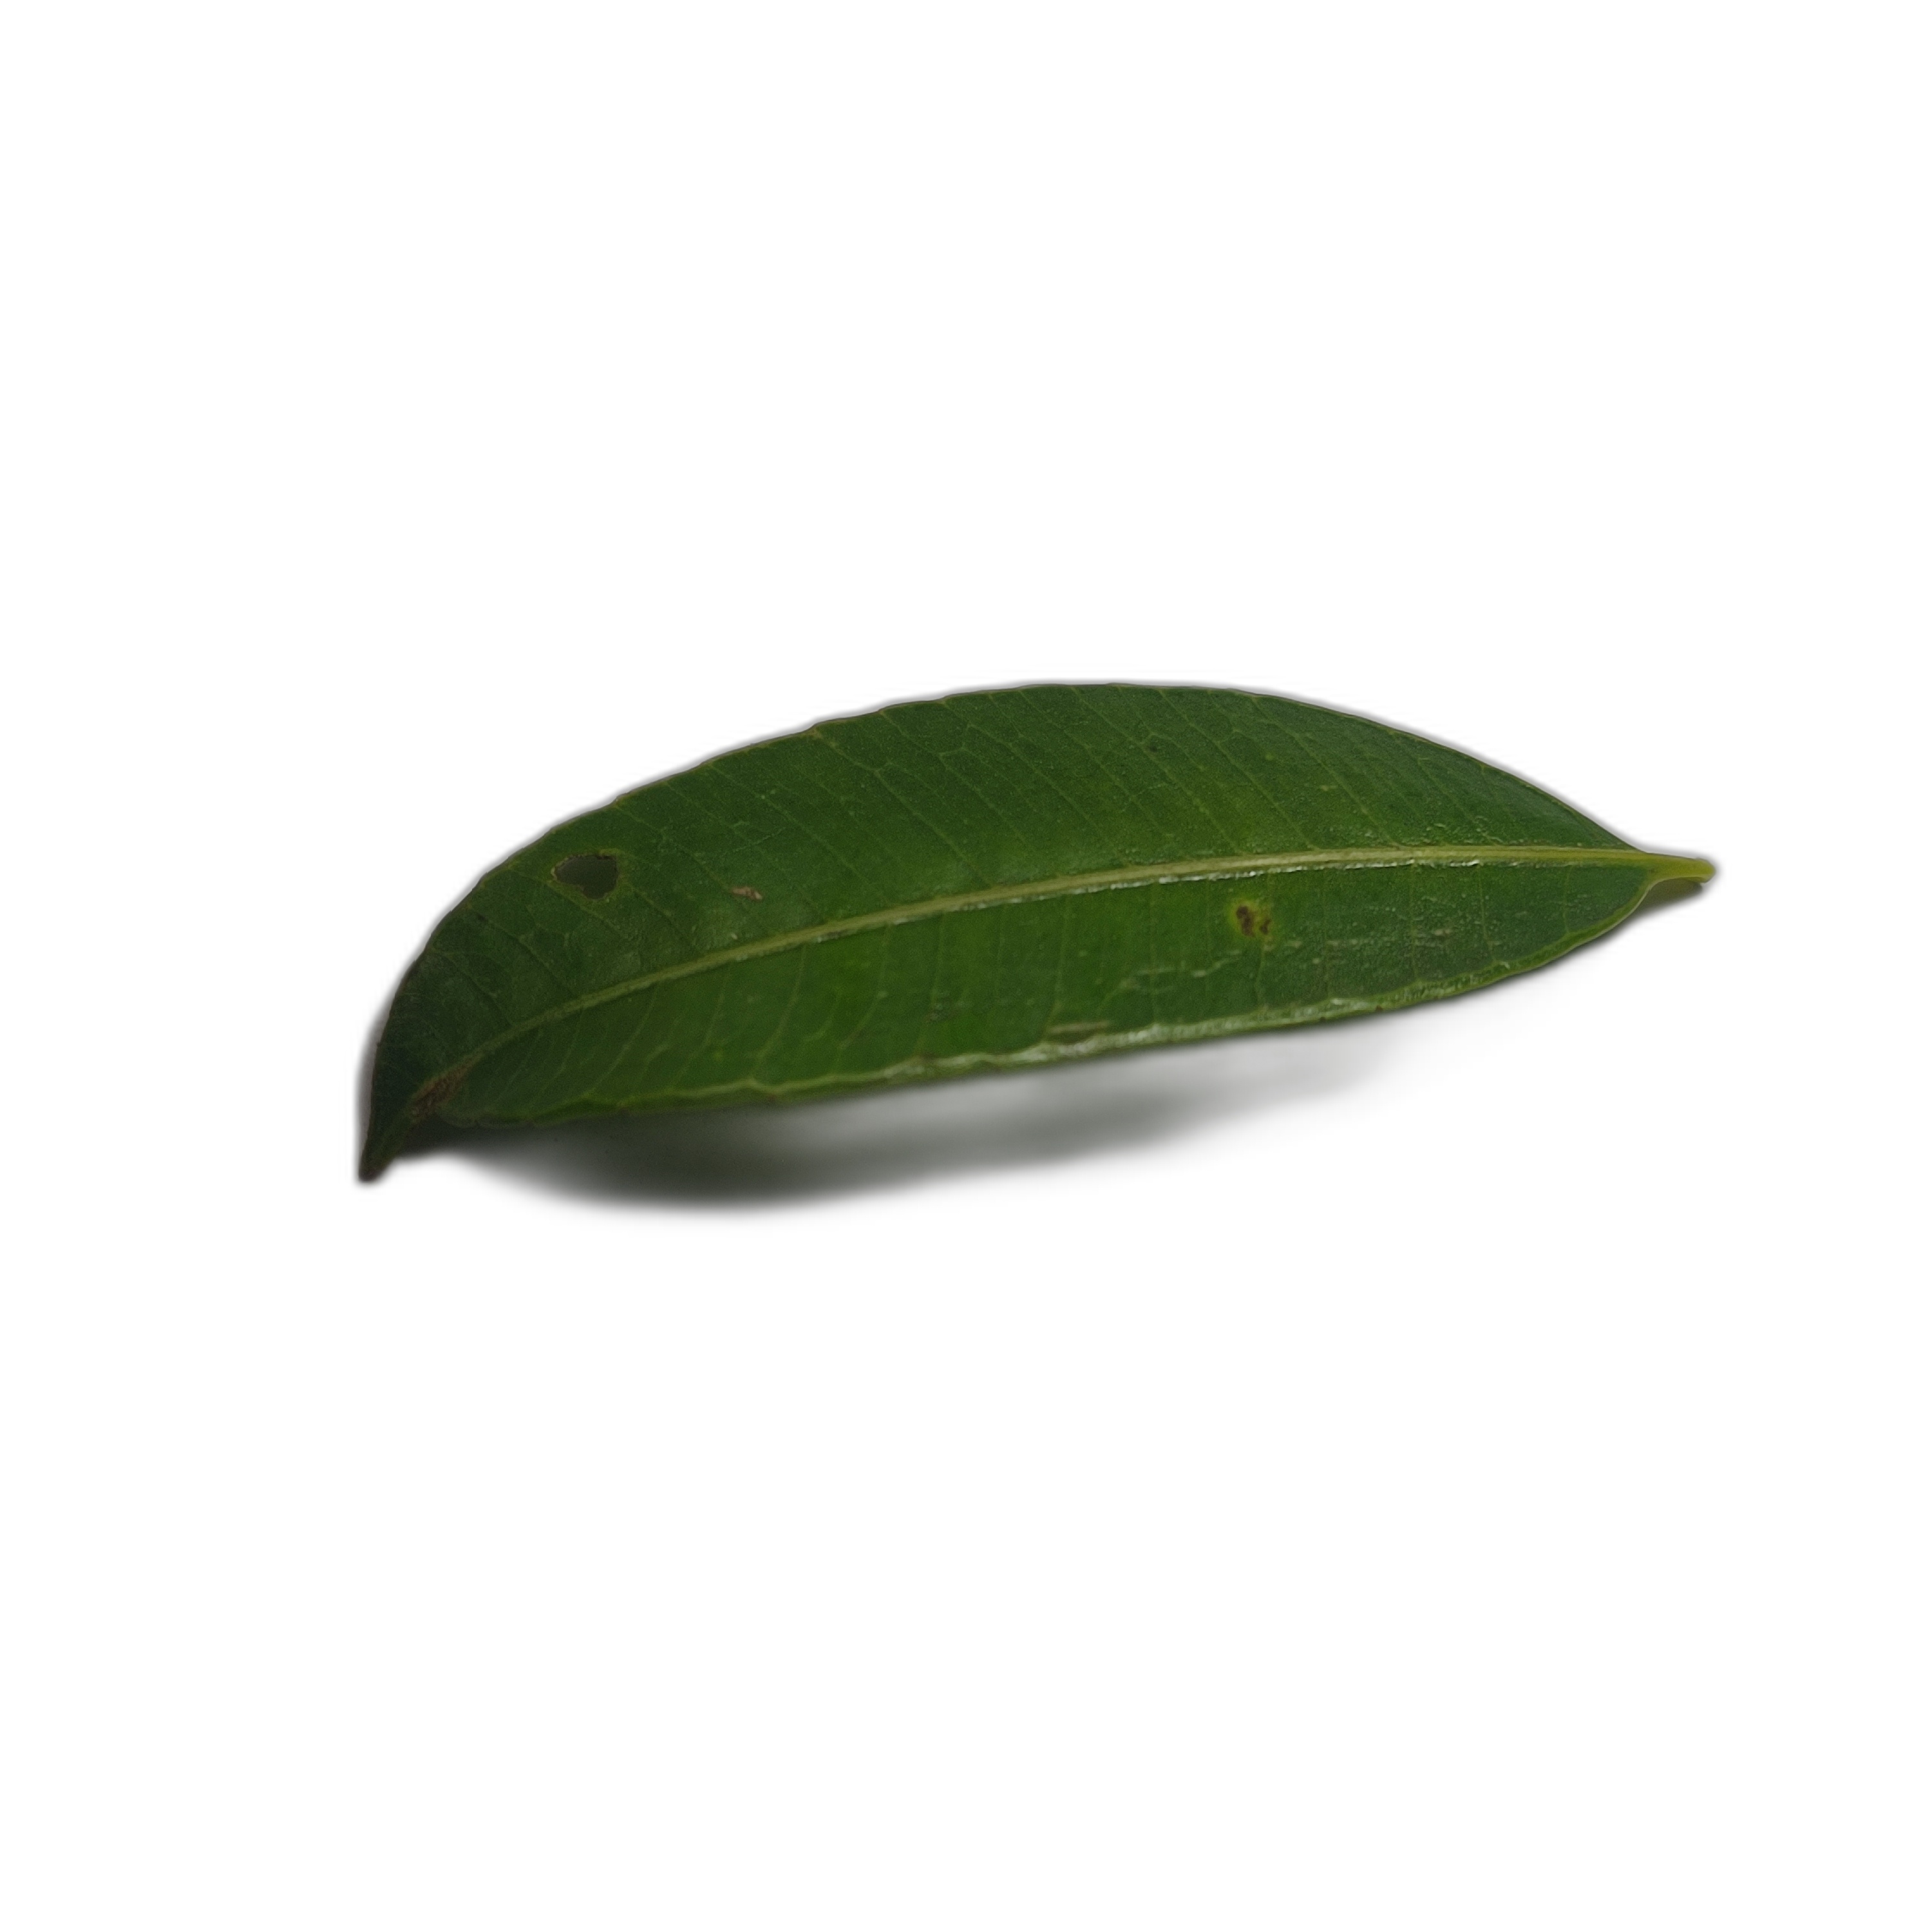
Label: healthy